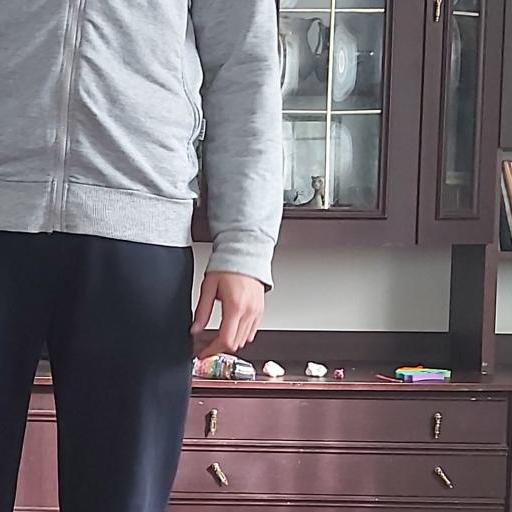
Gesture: no_gesture